Ayase Ueda

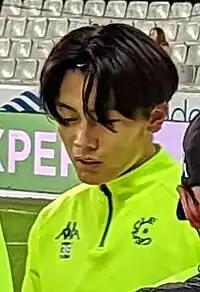
Ueda with Cercle Brugge in 2022

On 1 July 2022, Ueda was signed by Cercle Brugge on a four-season contract lasting until June 2026. He made his debut in a 2–0 league defeat to Westerlo. He had to wait until his sixth game before scoring his first goal for the club, netting in a 1–1 league draw with Zulte Waregem. Before Ueda joined up with the rest of the Japan squad to participate in the 2022 FIFA World Cup in November, he had scored eight goals in eighteen games, including a brace and a man of the match performance in a 4–1 victory over Charleroi. In the second half of the season, Ueda continued his goal-scoring form and finished the regular season with 18 league goals, making him the joint-second highest scorer in the league. Ueda finished the season with 23 goals in 42 appearances across all competitions and was runner-up in Cercle Brugge's Player of the Season vote to Thibo Somers.